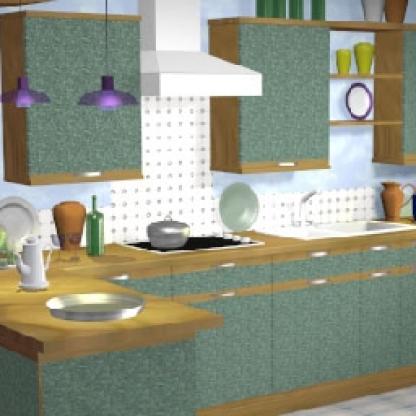
Scene: Indoor